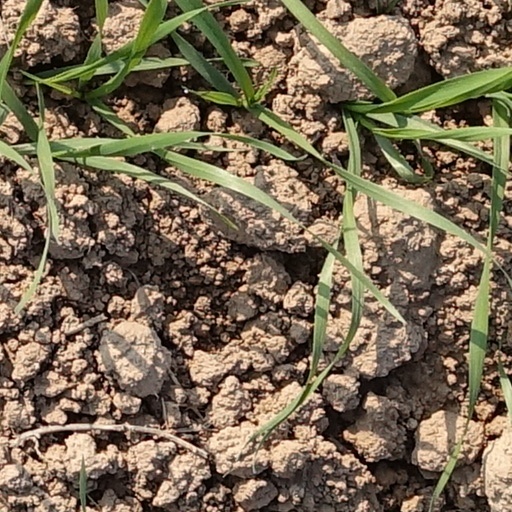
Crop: wheat